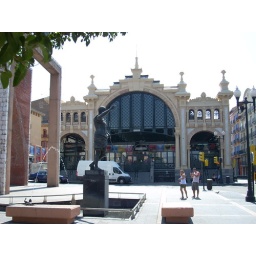
The market in Zaragoza. In the front stands the monument to the 4 cultures of Zaragoza